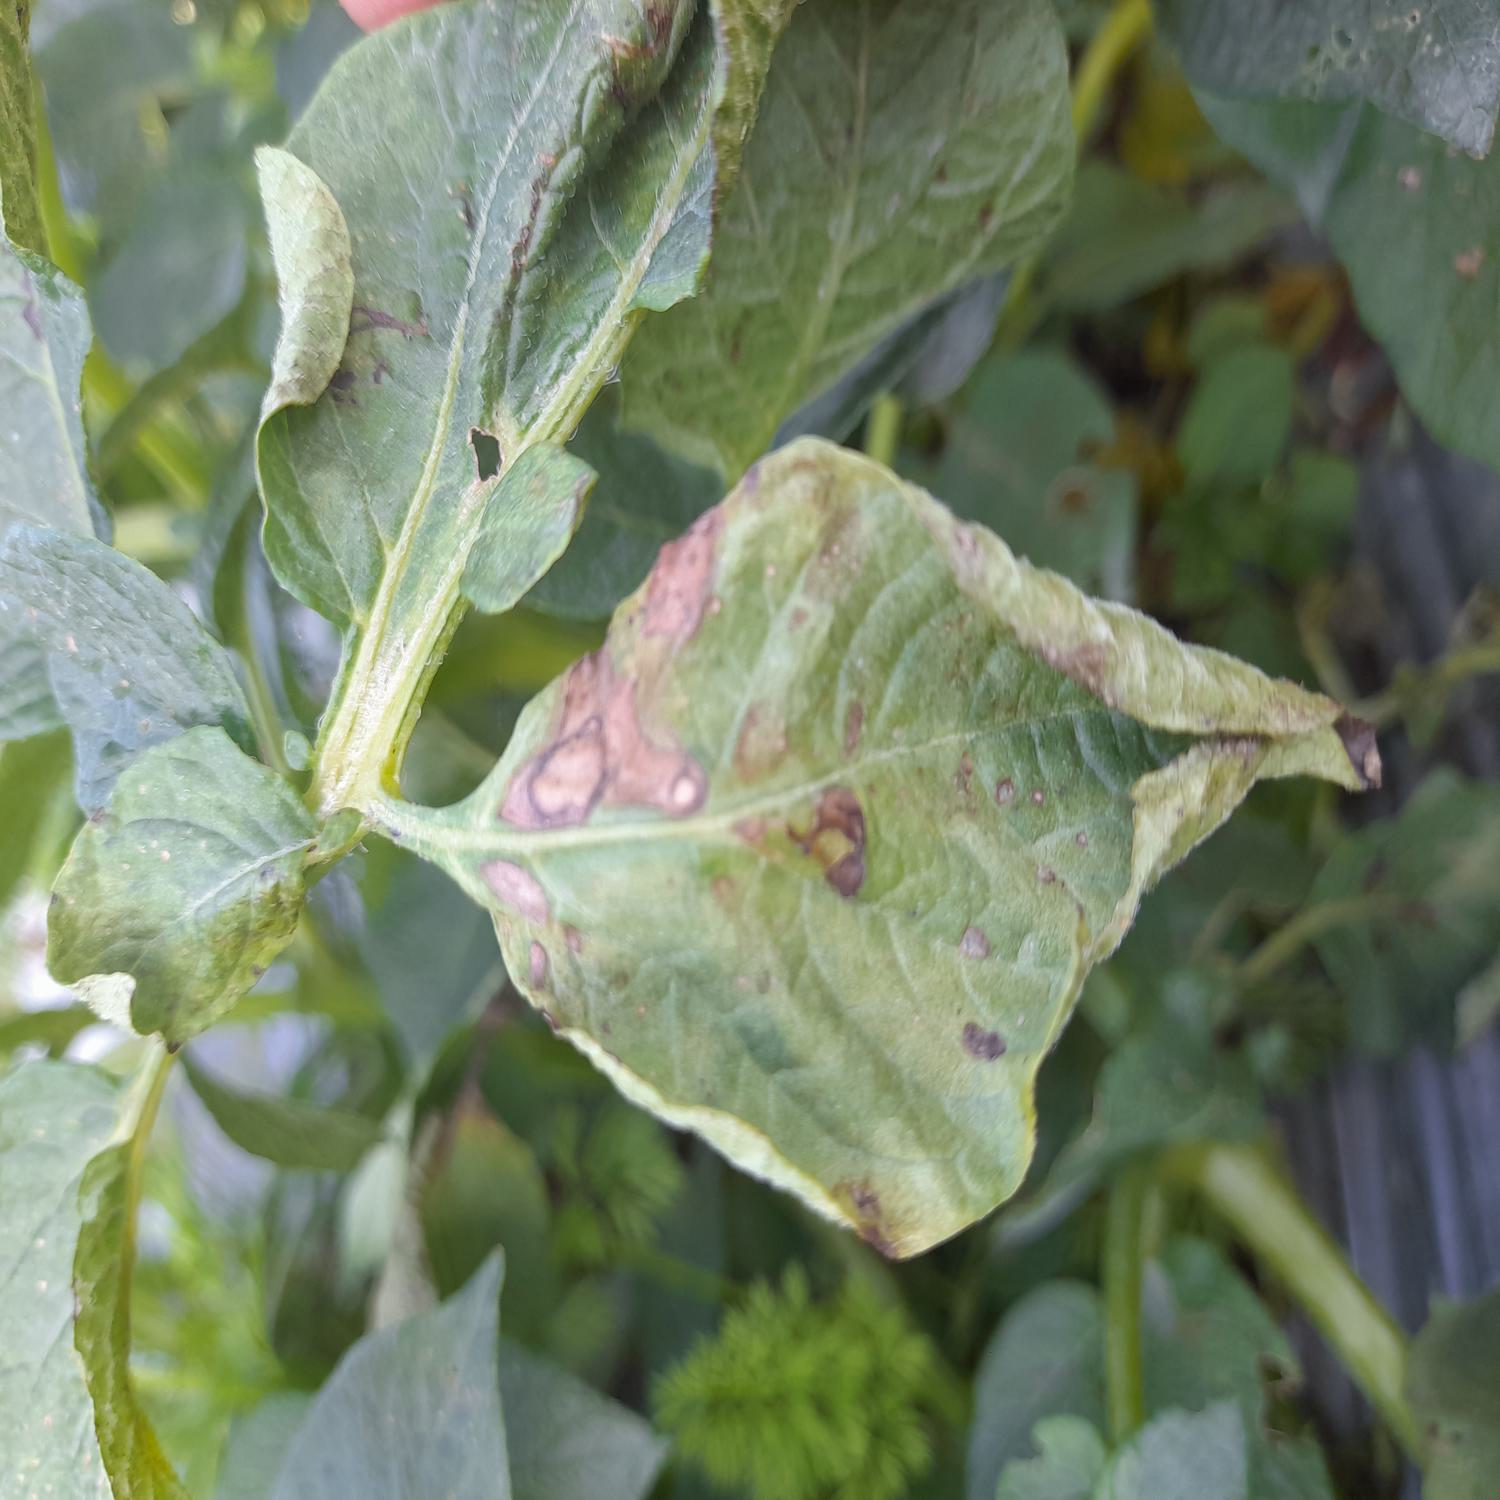
Label: Fungi